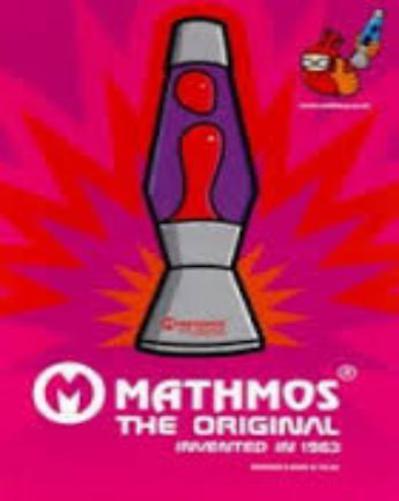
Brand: mathmos
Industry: Necessities